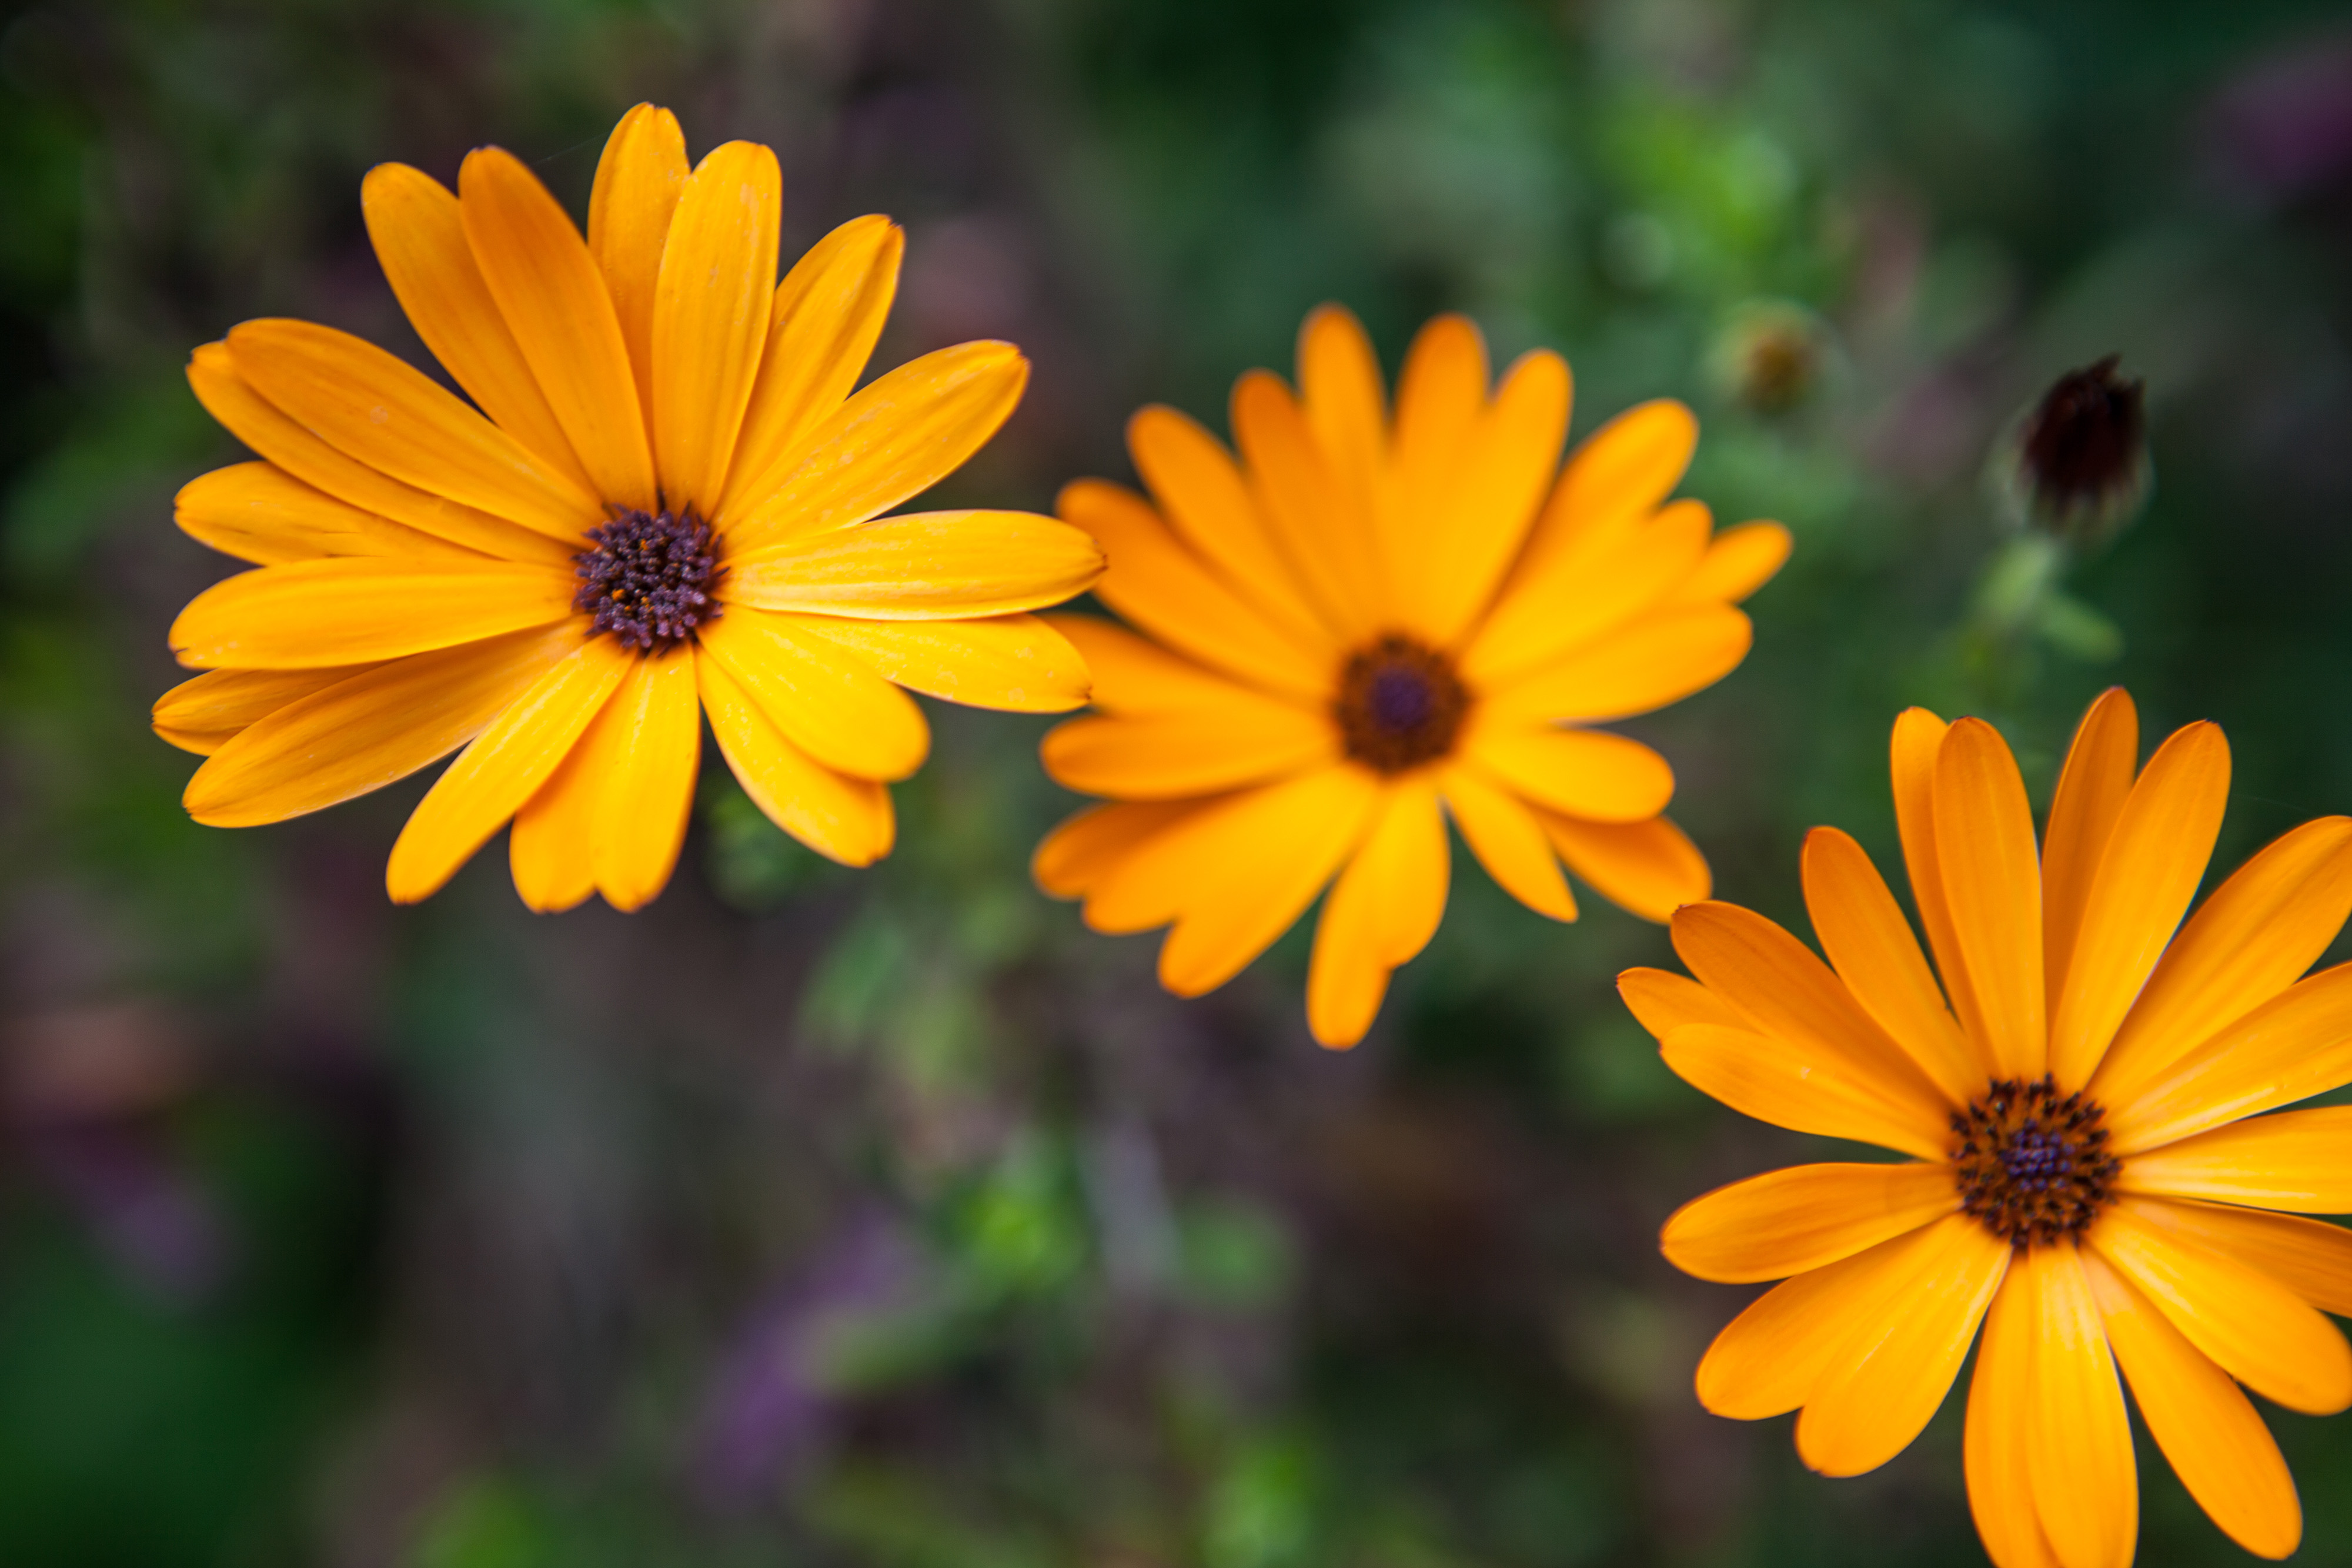
flower, petal, Euryops pectinatus, english marigold, plant, yellow, flowering plant, african daisy, marguerite daisy, black eyed susan, wildflower, calendula, daisy family, daisy, annual plant, Zinnia angustifolia, perennial plant